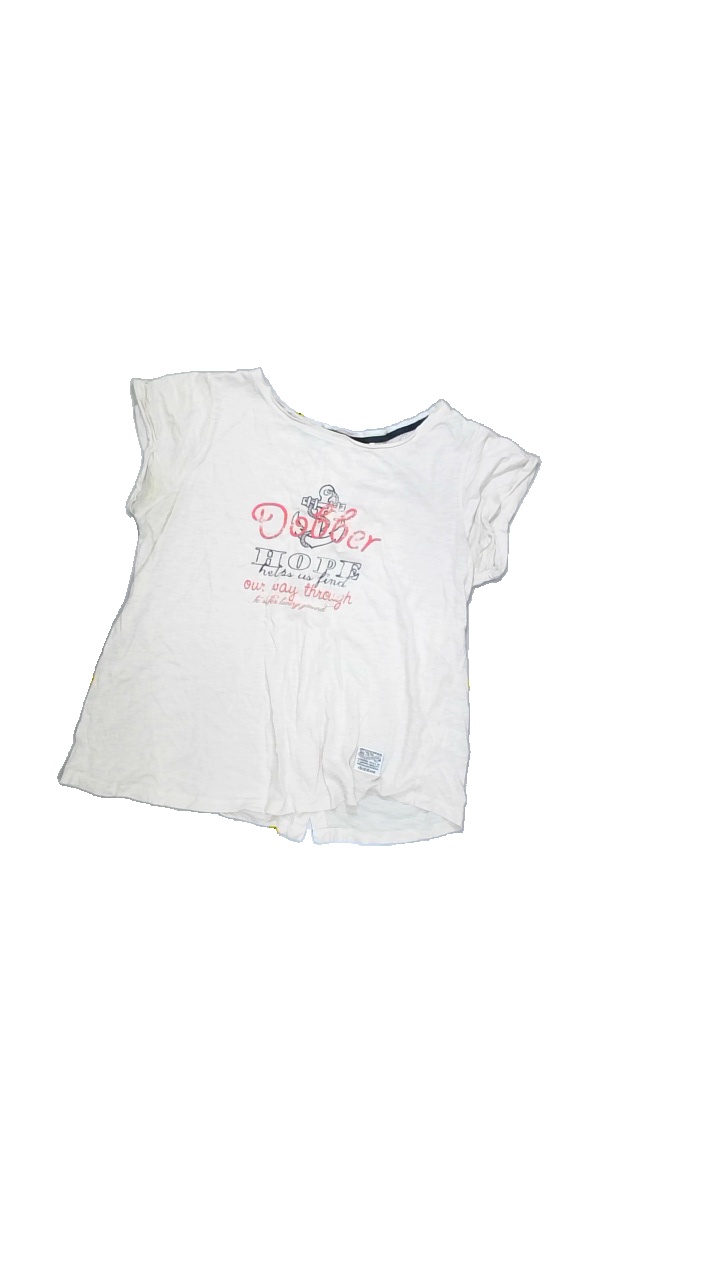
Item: T-shirt (Ladies)
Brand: Dobber
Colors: Multicolor, Beige, Black, Red
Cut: Regular, C-collar
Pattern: Logo print
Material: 100%cotton
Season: All
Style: No trend
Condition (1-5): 2
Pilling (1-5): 4
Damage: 1
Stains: Yes
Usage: Export
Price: <50